Orfeu

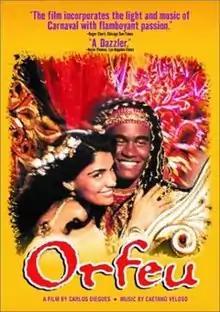
Theatrical release poster

Orfeu is a 1999 Brazilian romantic drama film directed by Carlos Diegues, and starring Toni Garrido, Patrícia França and Murilo Benício. Based on the play "Orfeu da Conceição" by Vinicius de Moraes, the film retells the Greek legend of Orpheus and Eurydice, setting it in the modern context of Rio de Janeiro during "Carnival".